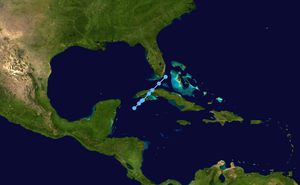
La saison cyclonique 1988 dans l'océan Atlantique nord est une saison modérément active de cyclones tropicaux dans l'océan Atlantique qui a coûté plus de 7 milliards $US de dégâts. La saison a officiellement débutée le 1ᵉʳ juin 1988, et duré jusqu'au 30 novembre 1988, bien qu'une première dépression tropicale se soit développée dans les Caraïbes. Les dates de juin et novembre délimitent conventionnellement la formation des cyclones tropicaux formés dans le bassin atlantique. Le premier cyclone tropical du nom se nomme Alberto formé le 8 août, un mois plus tard que d'habitude. Le dernier cyclone du nom, la tempête tropicale Keith, est devenue extratropicale le 24 novembre.